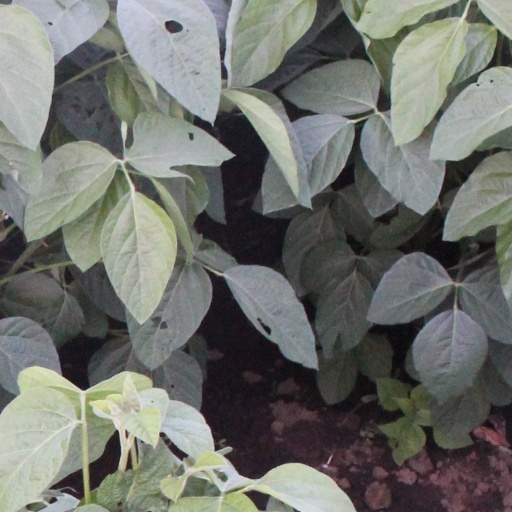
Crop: soybean